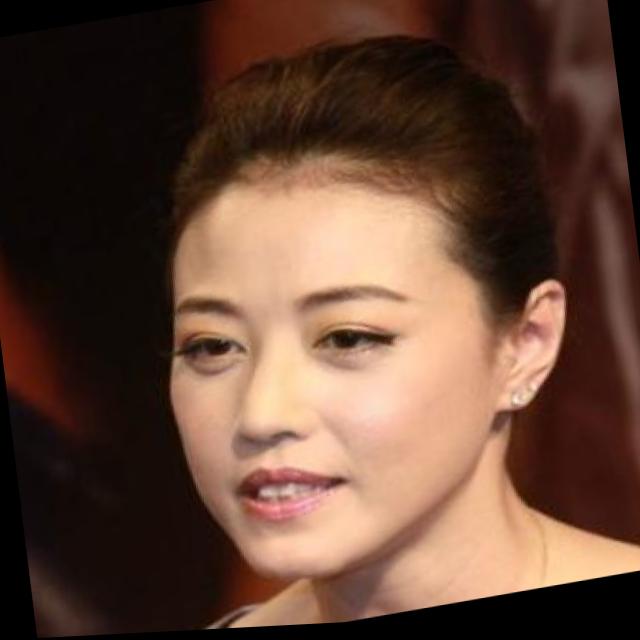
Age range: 21-44